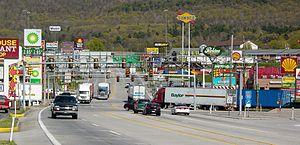
East Providence Township est un township, situé à l'est du comté de Bedford, aux États-Unis. En 2010, il comptait une population de 1 854 habitants.